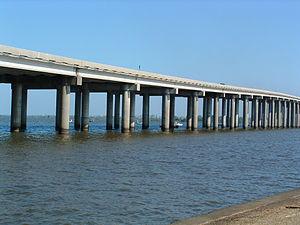
Le pont Manchac Swamp en Louisiane
Cet article a pour vocation de présenter une liste de ponts remarquables aux États-Unis, soit par leurs caractéristiques dimensionnelles, soit par leur intérêt architectural ou historique.
Le pont du marais de Manchac, ou Manchac Swamp Bridge en anglais, est un pont situé aux États-Unis. C'est le 8ᵉ pont du monde par sa longueur avec une longueur totale de 36,69 km et le 2ᵉ des États-Unis. Il s'agirait aussi du plus long pont sans péage du monde.
La liste des ponts les plus longs au monde recense les viaducs ou complexes de viaducs ou de ponts de longueur totale supérieure ou égale à 3 kilomètres et classés par ordre décroissant de longueur d'une part et les ouvrages de transports guidés d'autre part. Pour une liste de ponts classés selon leur portée, voir la liste des ponts suspendus et celle des ponts à haubans.